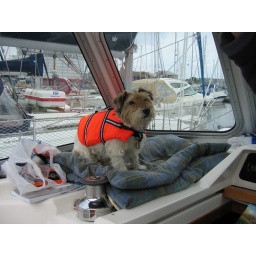
The best dog in the world. He is wearing his life jacket, he lives on a boat you see.